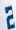
Number: 2